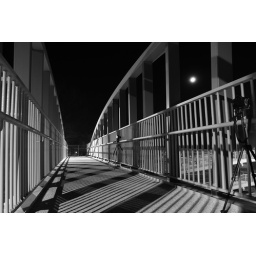
Trying a few long exposures on a bridge over the main road by Tangmere. I liked the patterns on the floor.